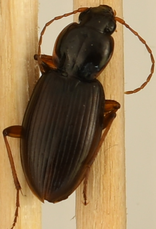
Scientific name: Synuchus impunctatus
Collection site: Steigerwaldt Land Services Site (STEI), plot STEI_008